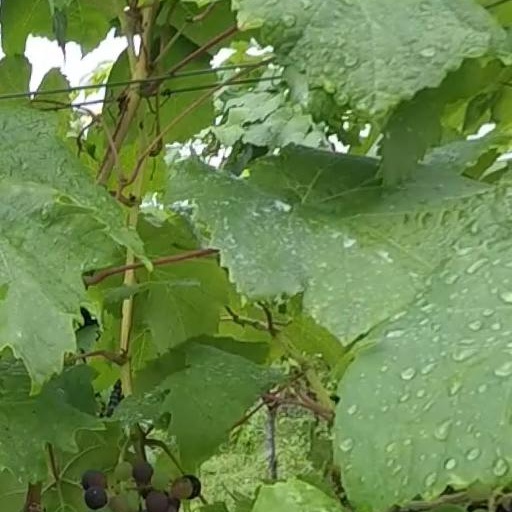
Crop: grape